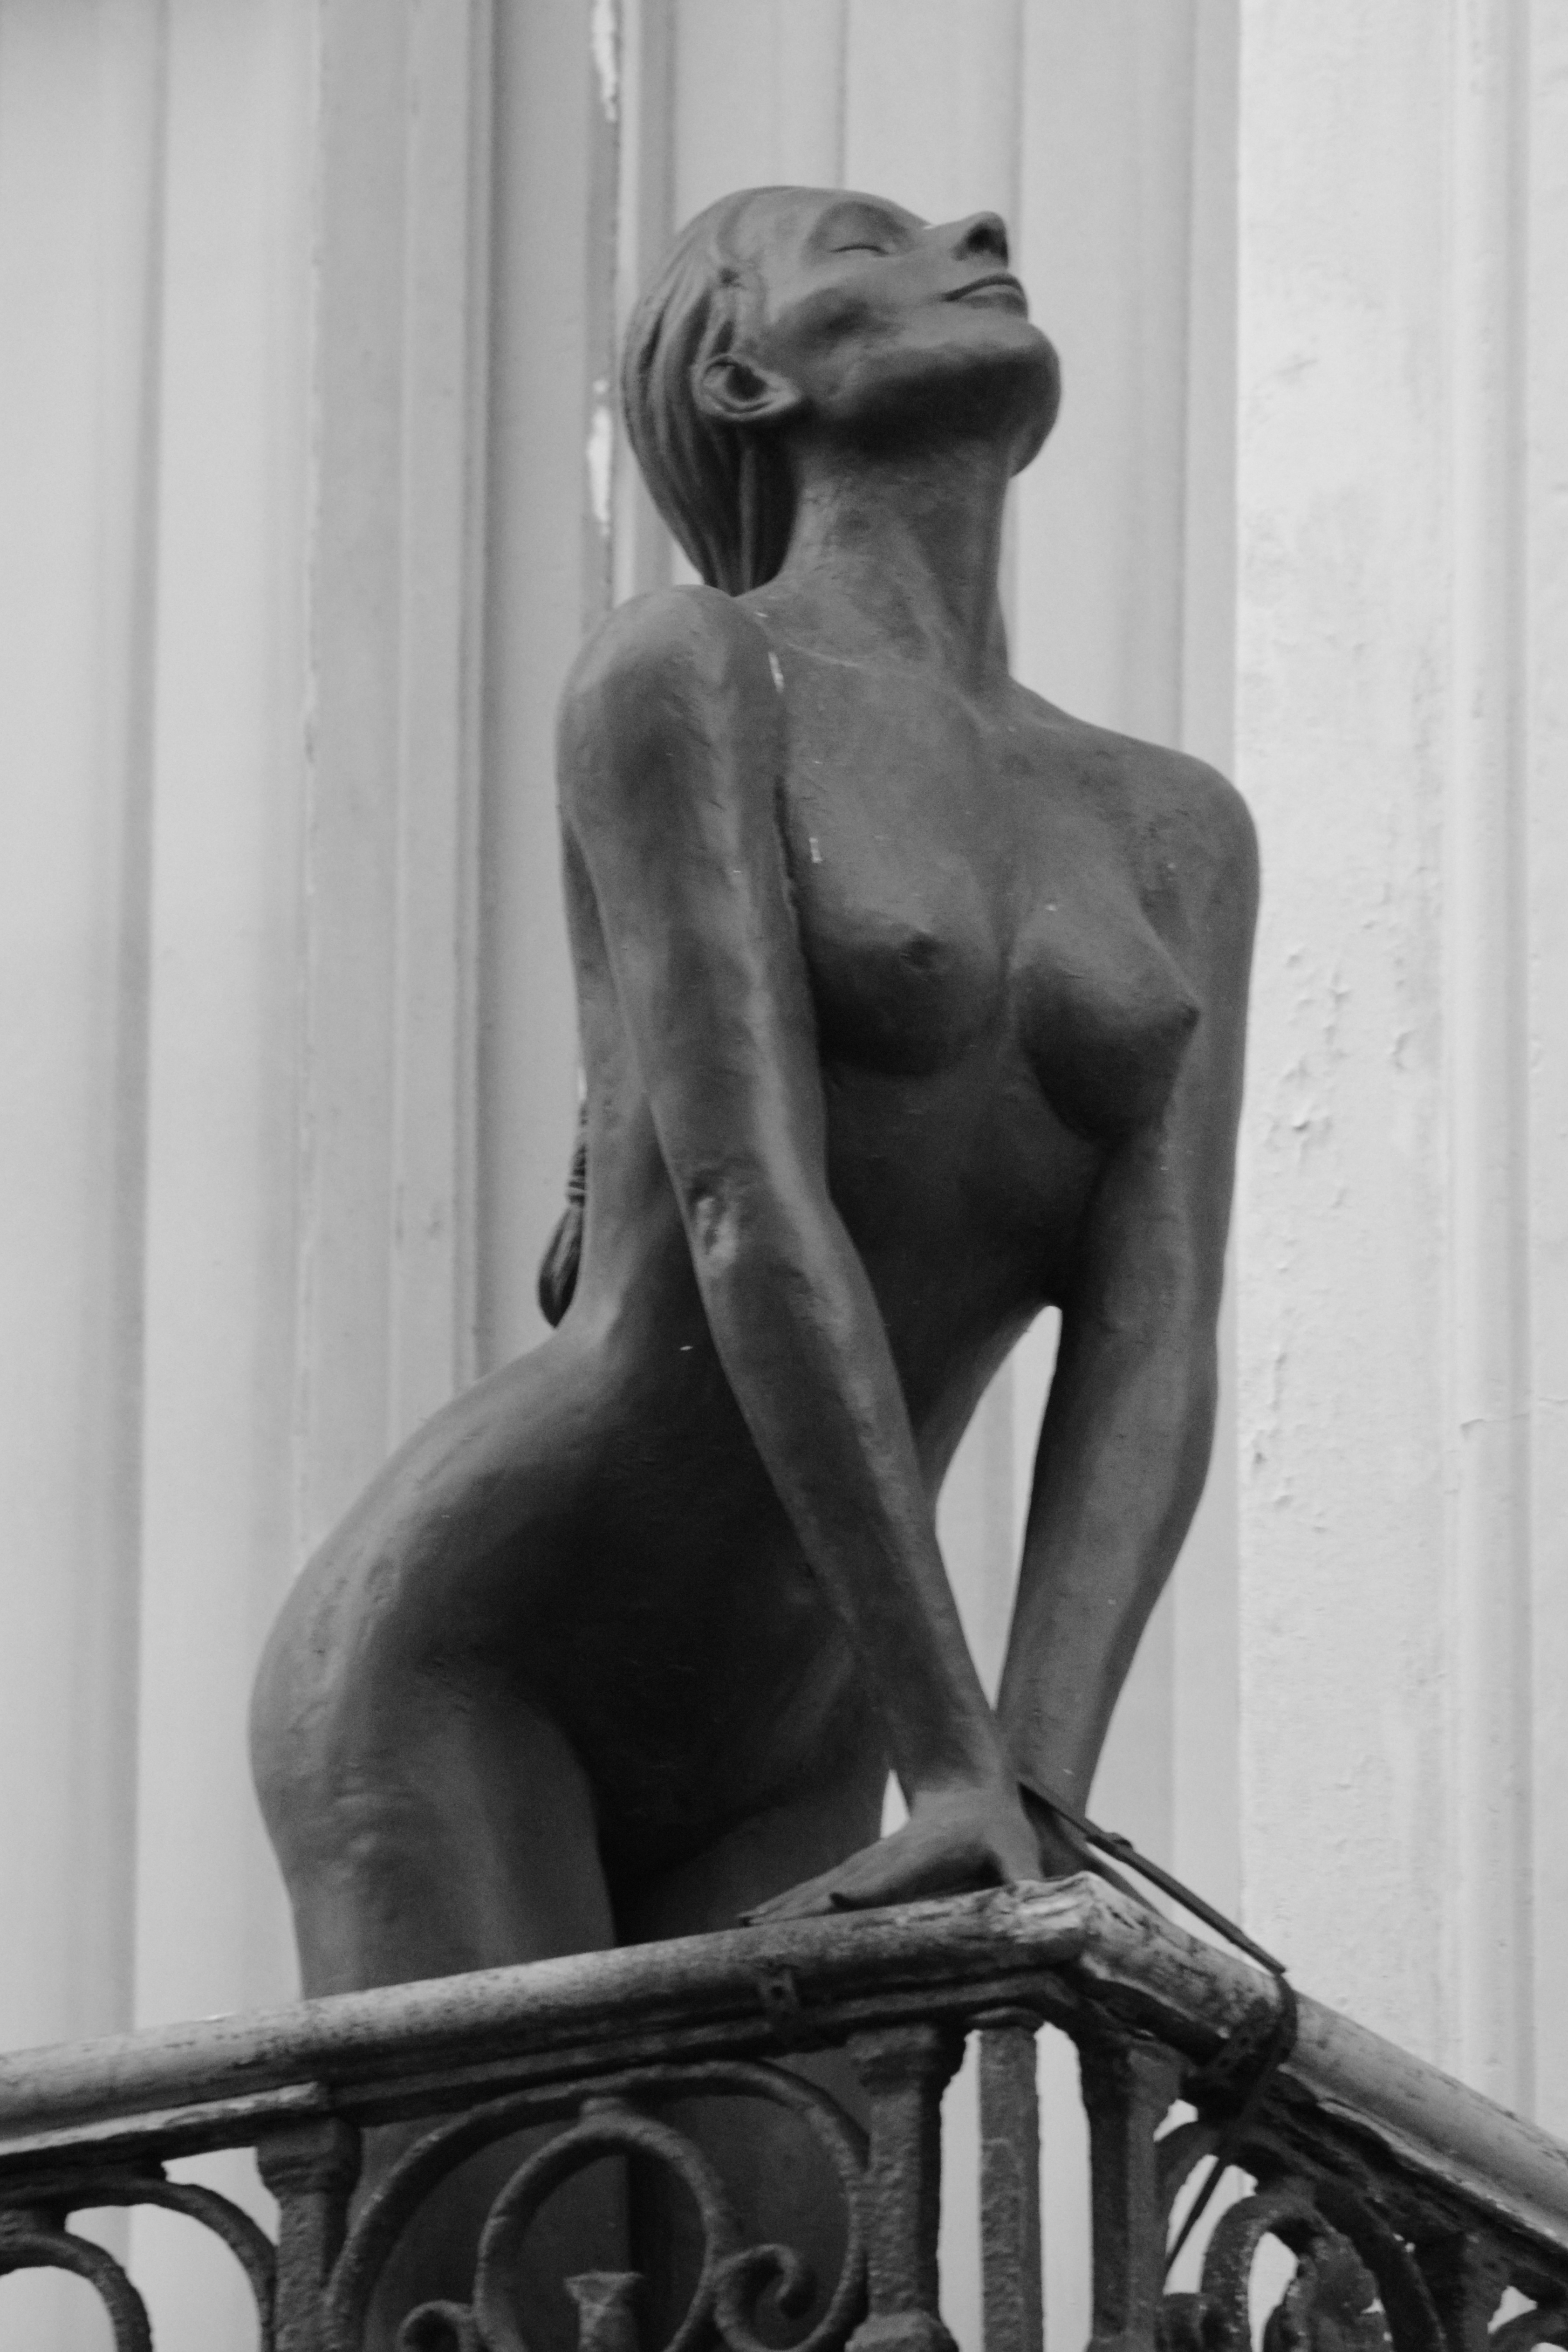
man, black and white, woman, monument, male, balcony, statue, sitting, object, black, monochrome, muscle, belgium, sculpture, art, brass, photograph, nude, breasts, oostende, monochrome photography, human positions, art model, figure drawing